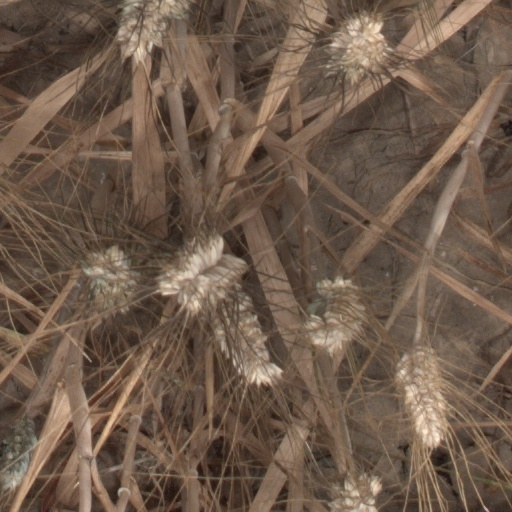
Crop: wheat